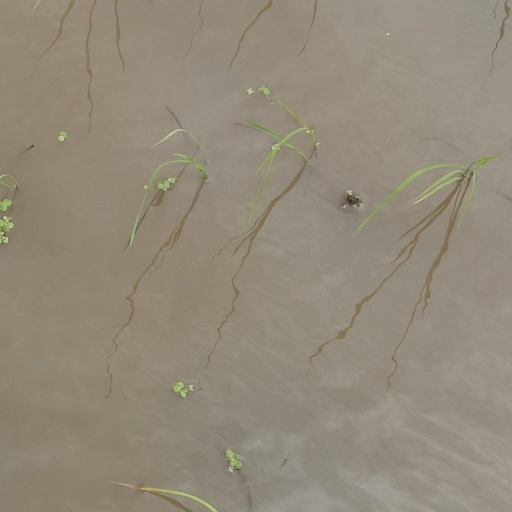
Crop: rice